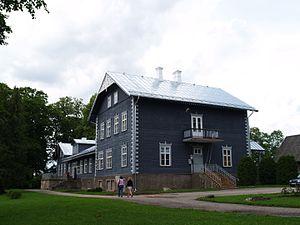
La commune de Pärsti est une ancienne commune rurale estonienne située dans la région de Viljandi.